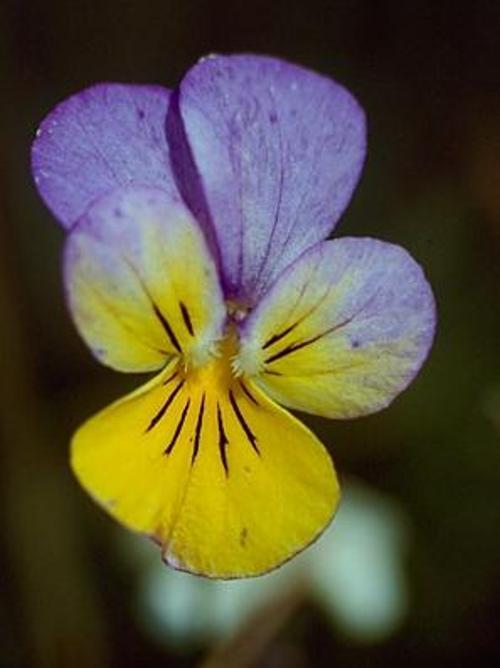
Flower: Pansy